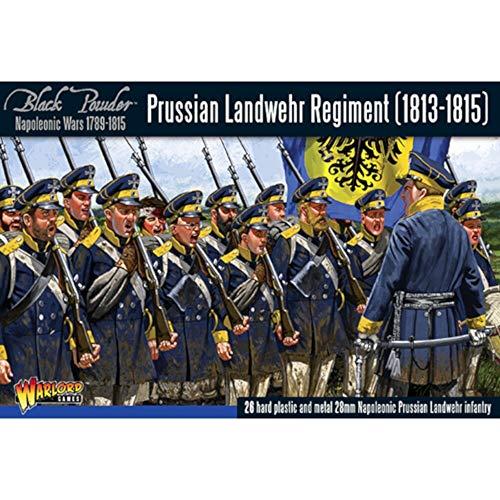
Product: Black Powder Prussian Landwehr Regiment Napoleonic War 1813-1815 Military Wargaming Plastic Model Kit
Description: Build, paint, and play The construction and painting of the models and watching them come to life are just as much fun as the game itself.
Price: $21.30
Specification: ProductDimensions:9x6x2inches|ItemWeight:5.3ounces|ShippingWeight:7.2ounces(Viewshippingratesandpolicies)|ASIN:B076CWS39Q|Itemmodelnumber:302012501|Manufacturerrecommendedage:14yearsandup